Albion Rovers F.C.

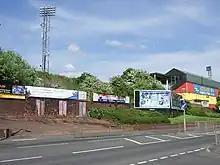
Cliftonhill, home of Albion Rovers

Albion Rovers were formed in 1882 through a merger of two Coatbridge sides Albion FC and Rovers FC, and played at Meadow Park from that year. After reaching six local cup finals in their first nine years and losing all of them, Rovers finally won a trophy in their tenth year by defeating Royal Albert 5–2 in the Larkhall Charity Cup Final, and followed this up eight days later with a 5–3 triumph over Airdrieonians in the Airdrie Charity Cup Final.